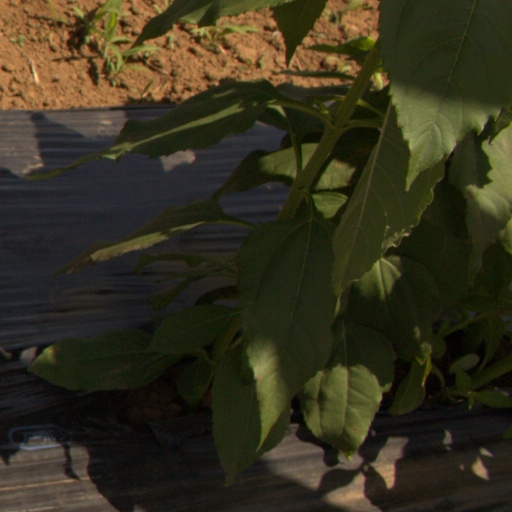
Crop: Jerusalem artichoke